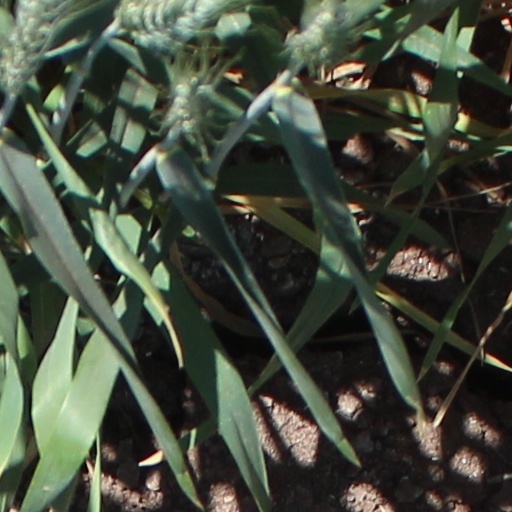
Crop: wheat